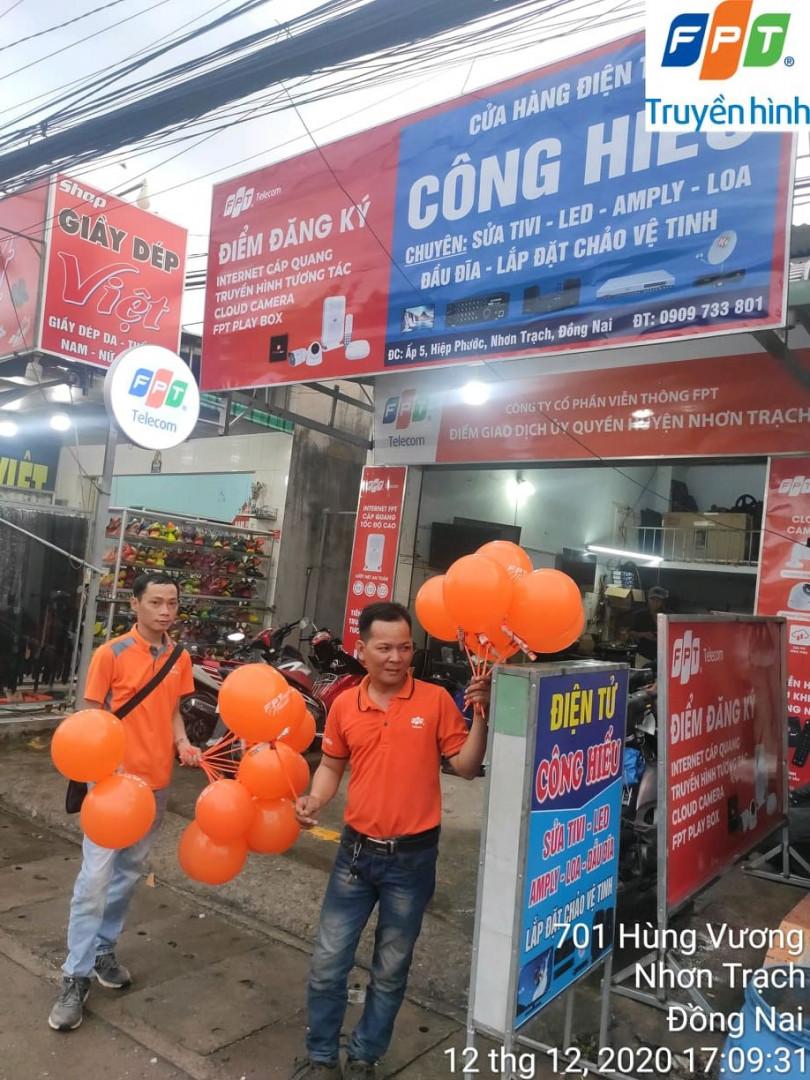
có hai thanh niên đang cầm trên tay những quả bóng bay màu cam